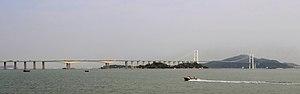
Le pont de Humen est un pont suspendu qui franchit le Zhu Jiang au niveau du détroit appelé la porte du tigre, dans la province du Guangdong en Chine. Il relie le district de Nansha de Canton au bourg de Humen, dans la ville-préfecture de Dongguan, depuis juin 1997.